Covarrubias Adobe

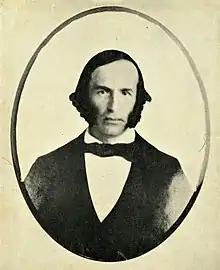
José M. Covarrubias, the Californio politician who owned the Covarrubias Adobe.

Don Domingo Carrillo used local Chumash Indians labor to build the house. He built the house for his wife Concepción Pico Carrillo (Jan. 09, 1797 -?). Concepción and Domingo married on October 14, 1810, Concepción is the sister of Pío Pico, the last governor of Alta California. In the 1830s Domingo Carrillo was a leader of the Santa Barbara Presidio. The presidio was built by Spain in 1782, to defend the Spanish missions in California in New Spain. The adobe-house is named after a later occupant José María Covarrubias, who married Carrillo's daughter María in 1834. After Carrillo death in March 1837, his wife continued to live in the adobe until her death. José María Covarrubias was from France and came to California in 1834. Covarrubias became Pío Pico private secretary in 1845. In 1849 Covarrubias was a delegate to the California Constitutional Convention. From 1849 to 1862 Covarrubias was a member of the California State Assembly, then served as a Judge.